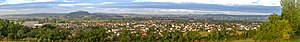
Kirchhain / Geografi / Inddeling
:Image:Blick auf Kirchhain.jpg